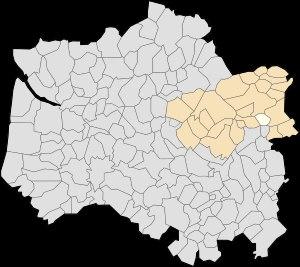
Canlers est une commune française située dans le département du Pas-de-Calais en région Hauts-de-France.